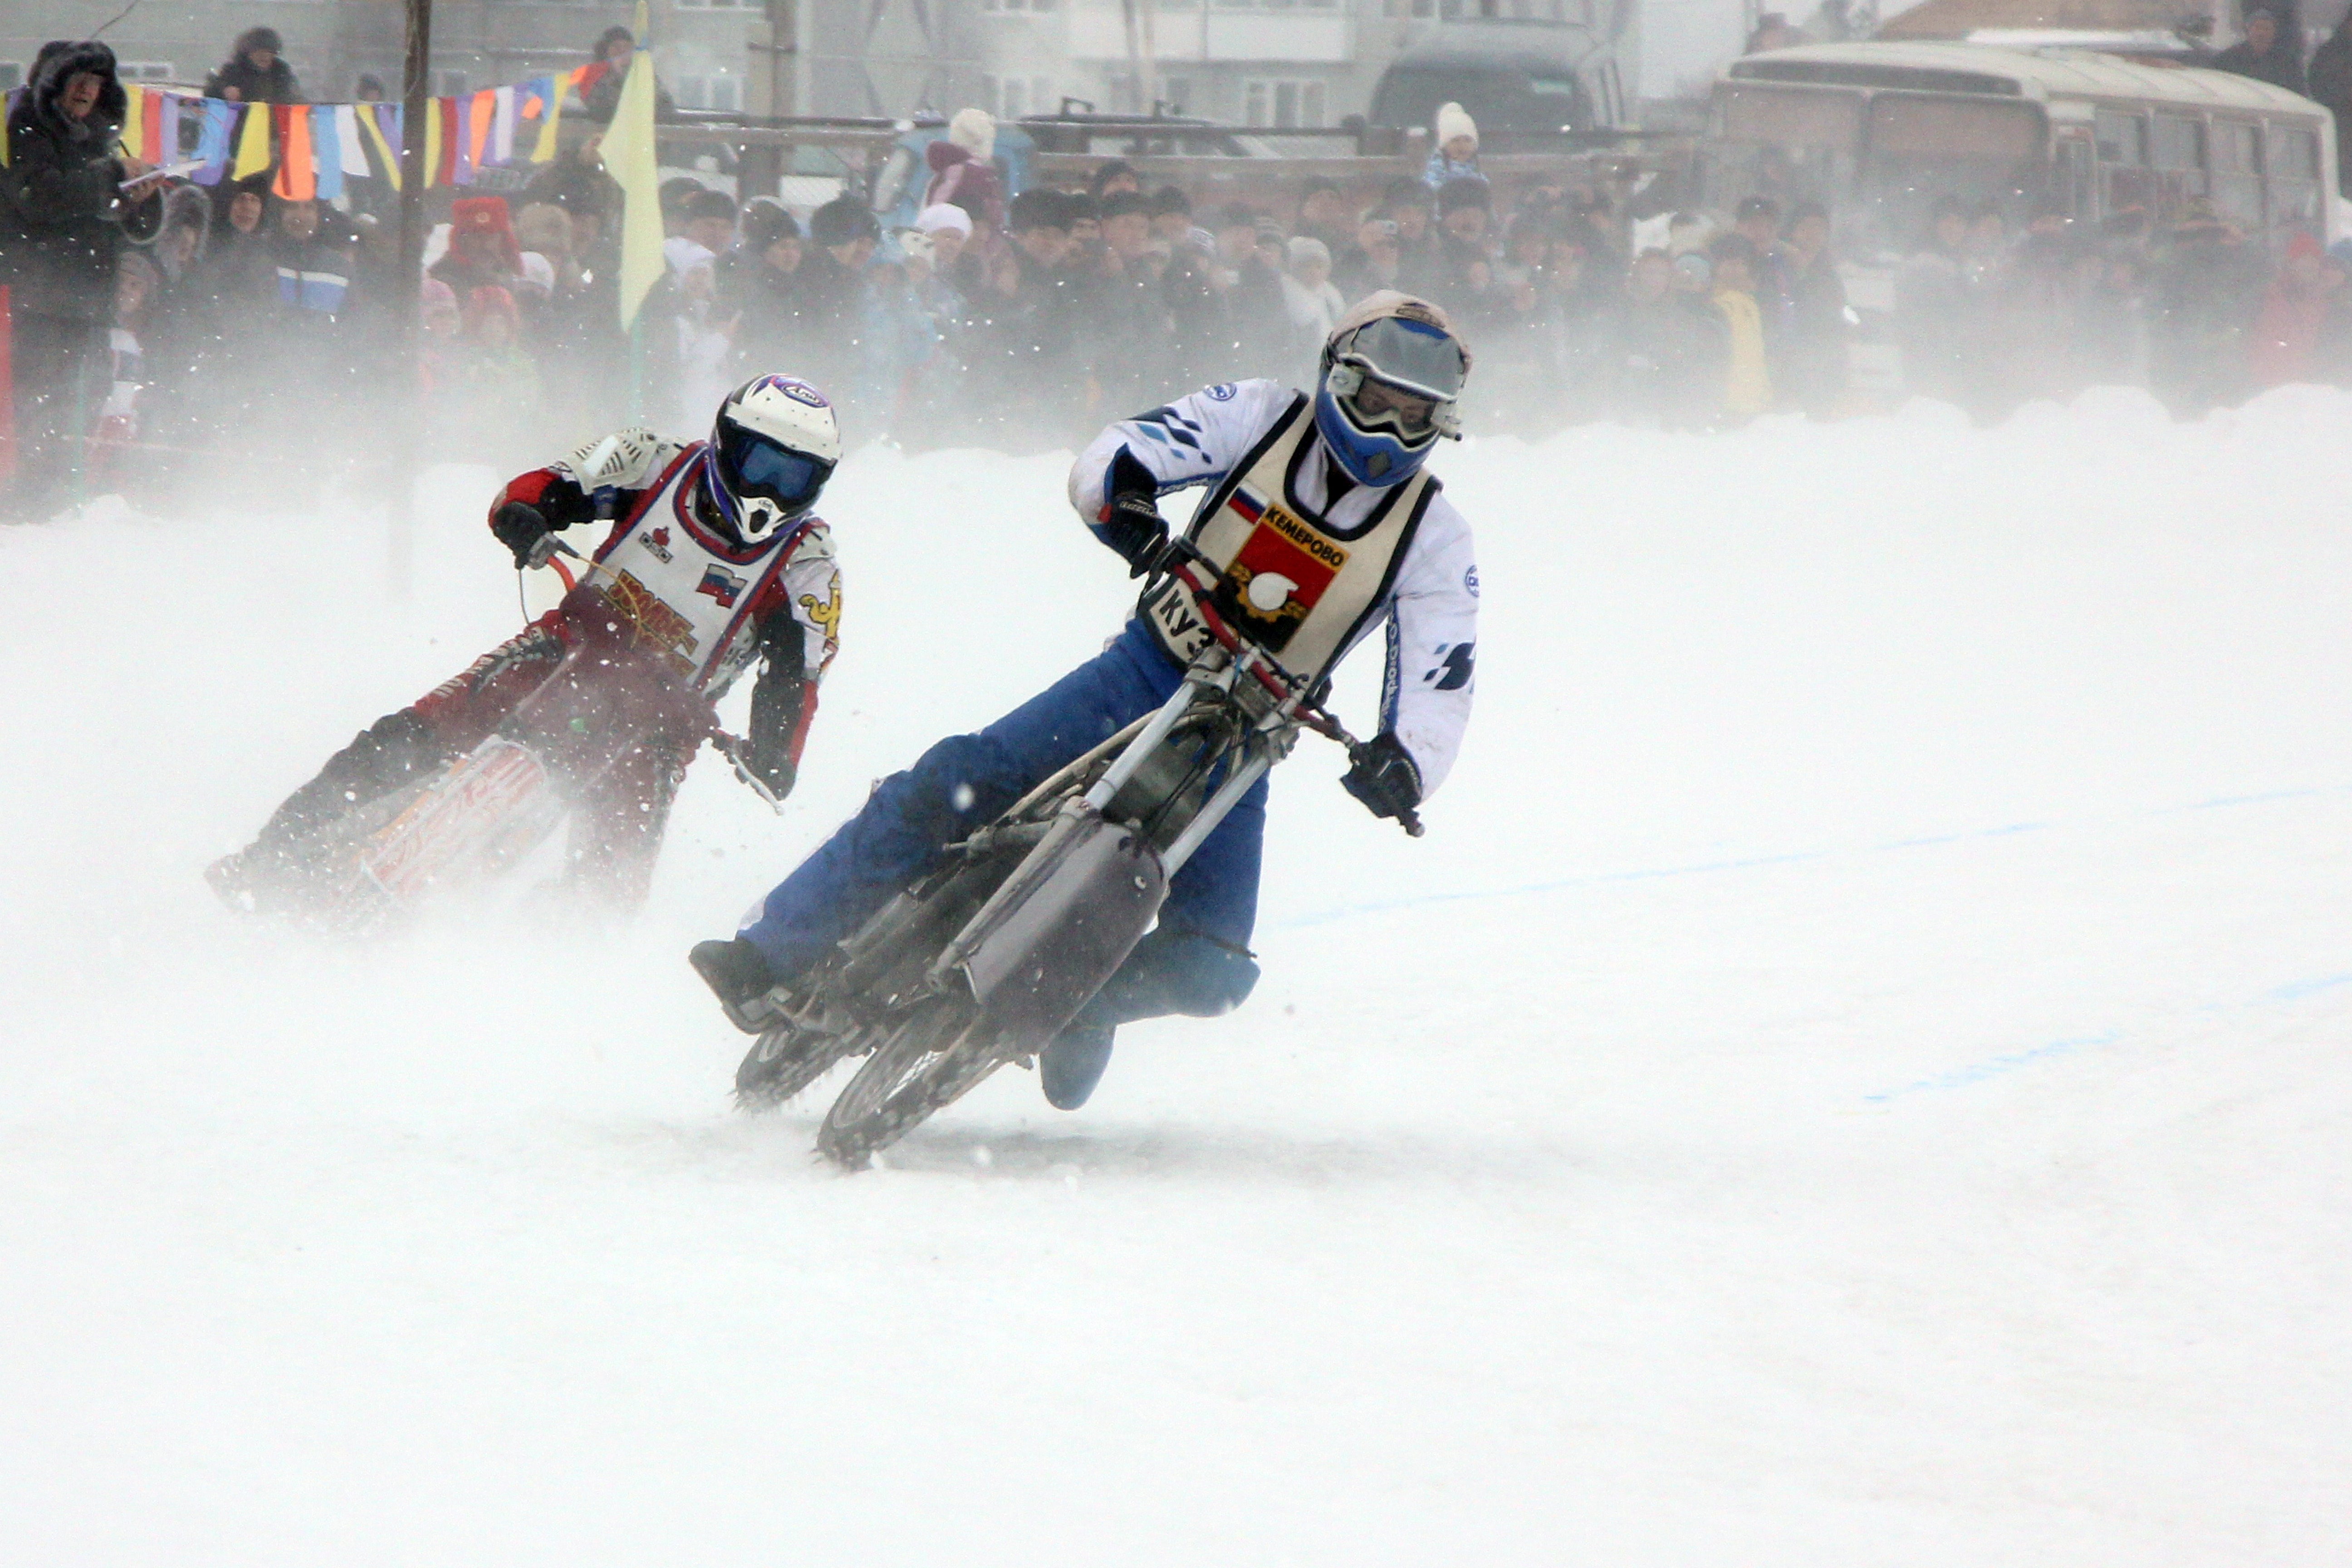
snow, winter, ice, vehicle, extreme, winter sport, sports, downhill, racing, motorcycles, motorsport, auto racing, alpine skiing, ski cross, snowmobile